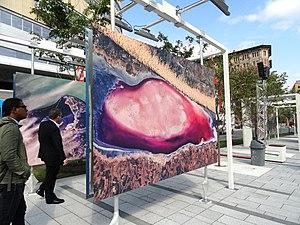
Guy Laliberté, né le 2 septembre 1959 à Québec, au Canada, est un homme d'affaires québécois. Il est l'un des co-fondateurs et était le chef de la direction du Cirque du Soleil, dont il a détenu jusqu'à 80 % des actions avant de les vendre à des intérêts américains et chinois.